Domínguez–Escalante expedition

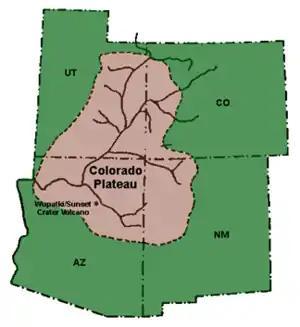
Colorado Plateau

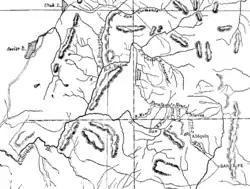
The route of the Domínguez–Escalante expedition of 1776 across the Colorado Plateau

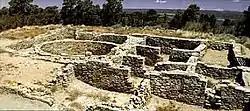
Escalante Pueblo, Dolores, Colorado

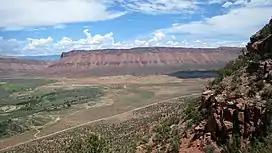
Paradox Valley and Dolores River, western Colorado

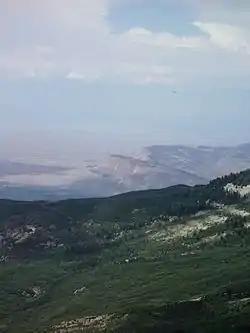
Grand Mesa, western Colorado

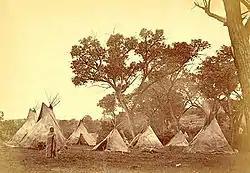
Comanche camp

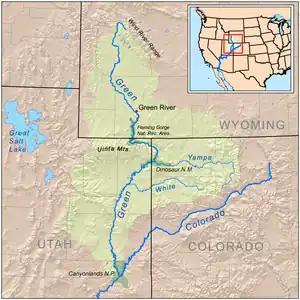
Map of Yampa Plateau, White River, and Green River in northwestern Colorado and northeastern Utah

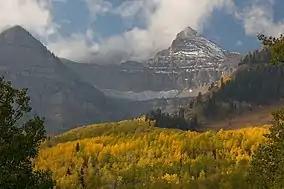
Uinta National Forest, north central Utah

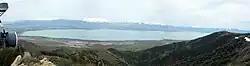
Utah Lake and Utah Valley

The Domínguez–Escalante expedition was undertaken in 1776 with the purpose of finding a route across the largely unexplored continental interior from Santa Fe, New Mexico, to Spanish missions in Las Californias, such as the Spanish presidio at Monterey. On July 29, 1776, Atanasio Domínguez led the expedition from Santa Fe with fellow friar Silvestre Vélez de Escalante and cartographer Bernardo de Miera y Pacheco (Miera). The initial part of their journey followed the route taken by Juan Rivera eleven years earlier into the Ute country of southwestern Colorado. Three Timpanogos guides led them through Colorado and Utah.